University of Chicago Scavenger Hunt

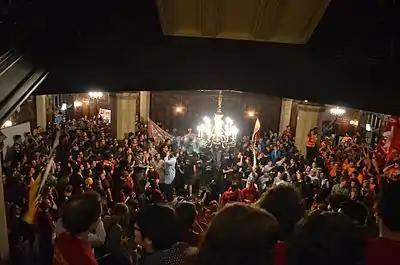
The first floor of Ida Noyes Hall minutes before the release of the 2014 (1) Scav Hunt List (in 2013).

"The Hunt" begins ceremoniously at midnight of the Wednesday preceding Mother's Day weekend, with an event known as "List Release." The ceremony surrounding the unveiling of the list usually begins a few hours before midnight, as teams slowly assemble on the ground floor of Ida Noyes Hall. These teams (ranging in size from 1 to over 250) then participate in what has been described as collective effervescence, as they chant various team-based and humorous slogans, eventually coalescing into a repeated "we want the list". Then, at midnight, the judges (members of the University of Chicago Scavenger Hunt Organizing Committee) run into the center of this gathering, and announce that year's list release challenge.